Amanda Bauer

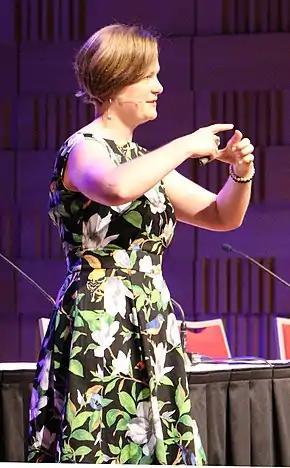
Amanda Bauer giving a public presentation in November 2014.

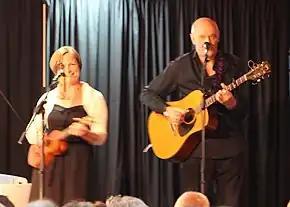
Amanda Bauer (on ukulele) and Fred Watson (on guitar) provide a musical interlude at the 2014 celebrations of the 40th anniversary of the Anglo-Australian Telescope.

Bauer started her involvement with organized public outreach in a project called "Sixty Symbols of Physics and Astronomy" during her postdoctoral fellowship at the University of Nottingham in England. She contributed regular interviews to this series from 2009 to 2011. After leaving Nottingham, she continued her outreach activities informally with her "Astropixie" blog.